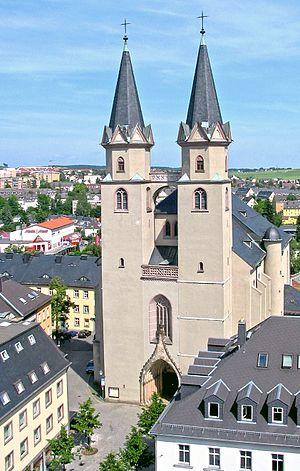
Hof-sur-Saale est une ville-arrondissement de Bavière de 47 296 habitants, dans le district de Haute-Franconie. La ville est une importante ville universitaire et le cœur de l‘économie et de la haute technologie de Haute-Franconie. Et en plus Hof est une ville culturelle avec un théâtre et le festival du film Internationale Hofer Filmtage.